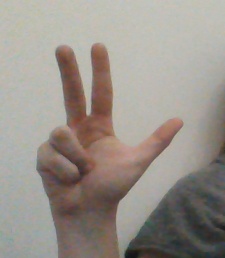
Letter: al